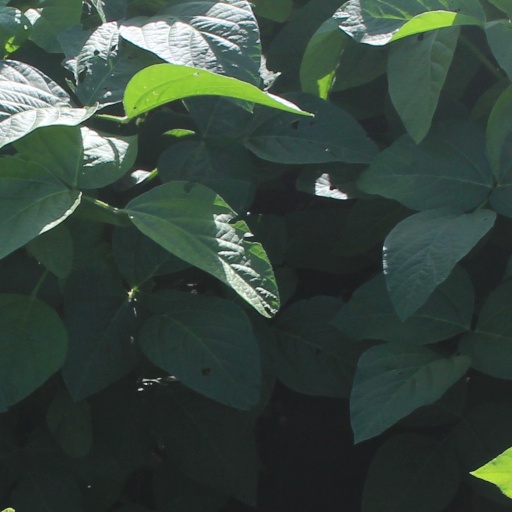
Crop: soybean